Steven Ford

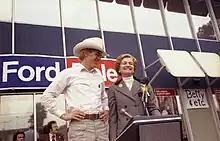
Steven Ford with his mother, Betty Ford, in 1976

Ford is the third child and youngest son of former President Gerald Ford and former First Lady Betty Ford. Ford graduated from T. C. Williams High School in Alexandria, Virginia, on June 13, 1974, at which his father, then Vice President, gave the commencement address. Ford attended Utah State University, studying range management; while his older brother John Gardner (Jack) Ford studied forestry. Ford also attended California State Polytechnic University, Pomona and California Polytechnic State University, San Luis Obispo, where he studied equine studies.